Moridunum (Carmarthen)

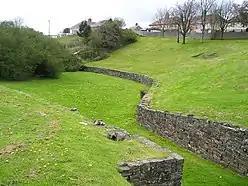
Roman amphitheatre at Carmarthen

Moridunum was a Roman fort and town in the Roman province of Britannia. Today it is known as Carmarthen, located in the Welsh county of Carmarthenshire (formerly in the county of Dyfed).